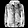
Label: Coat